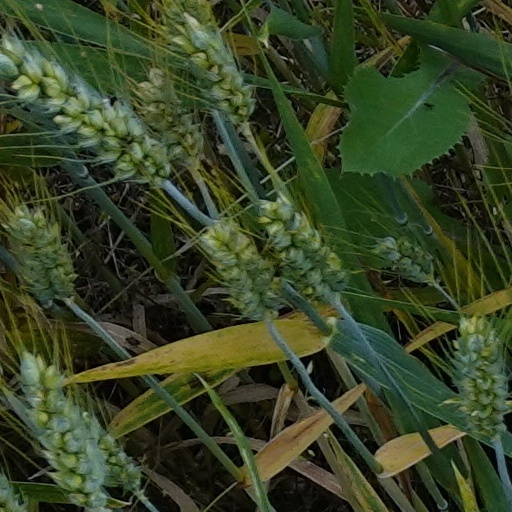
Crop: wheat